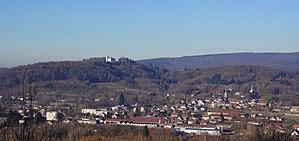
La colline de Bourlémont (Ronchamp, Haute-Saône).